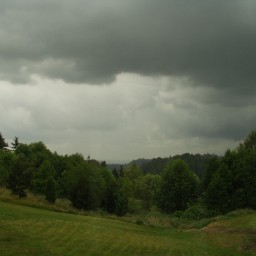
Cloud type: Nimbostratus (Ns)